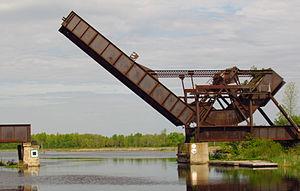
Cet article recense les lieux patrimoniaux du comté de Lanark inscrits au répertoire des lieux patrimoniaux du Canada, qu'ils soient de niveau provincial, fédéral ou municipal.